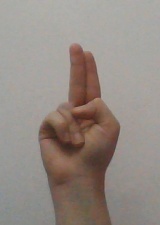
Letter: taa